Guru Guru Pon-chan

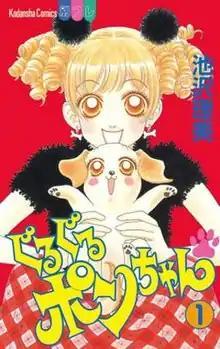
The cover of the first volume of "Guru Guru Pon-chan"

is a Japanese manga series by Satomi Ikezawa about a Labrador puppy, named Ponta, who turns into a human and falls in love with Mirai Iwaki, who's very popular in his school. In 2000, it won the Kodansha Manga Award for shōjo. It was published in the United States by Del Rey Manga.